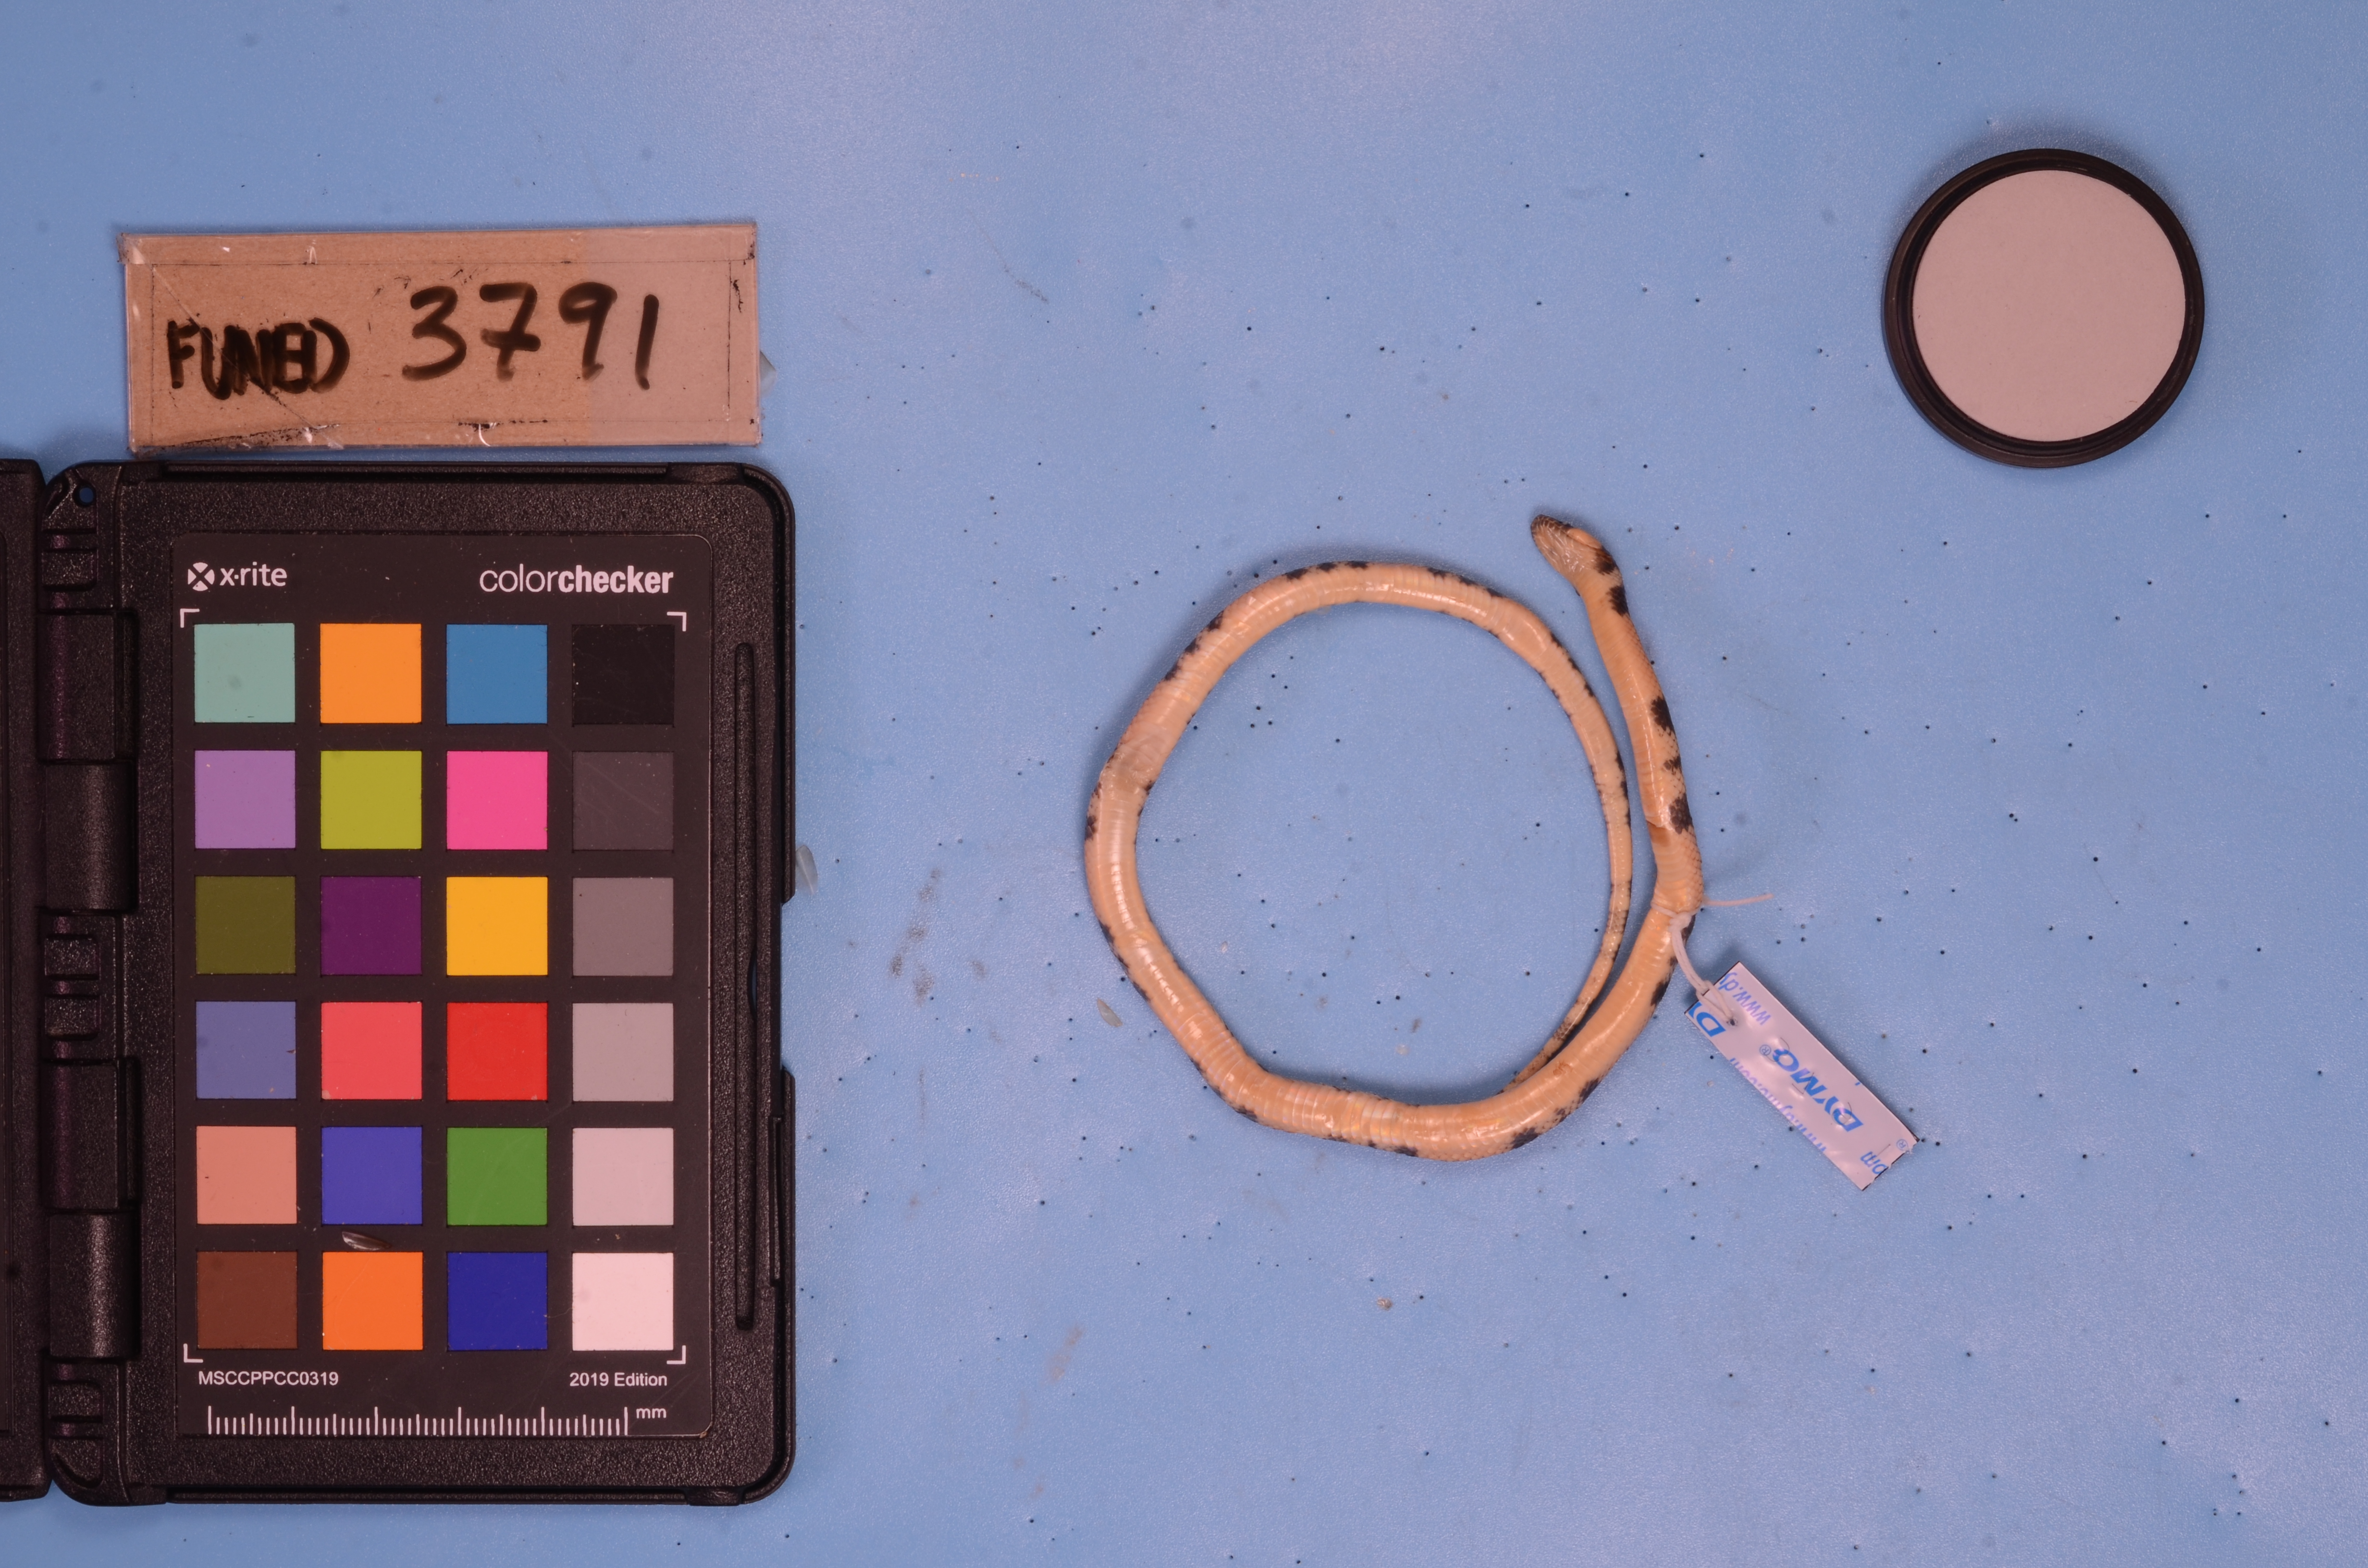
Species: Oxyrhopus guibei
View: ventral
Mimicry status: mimic